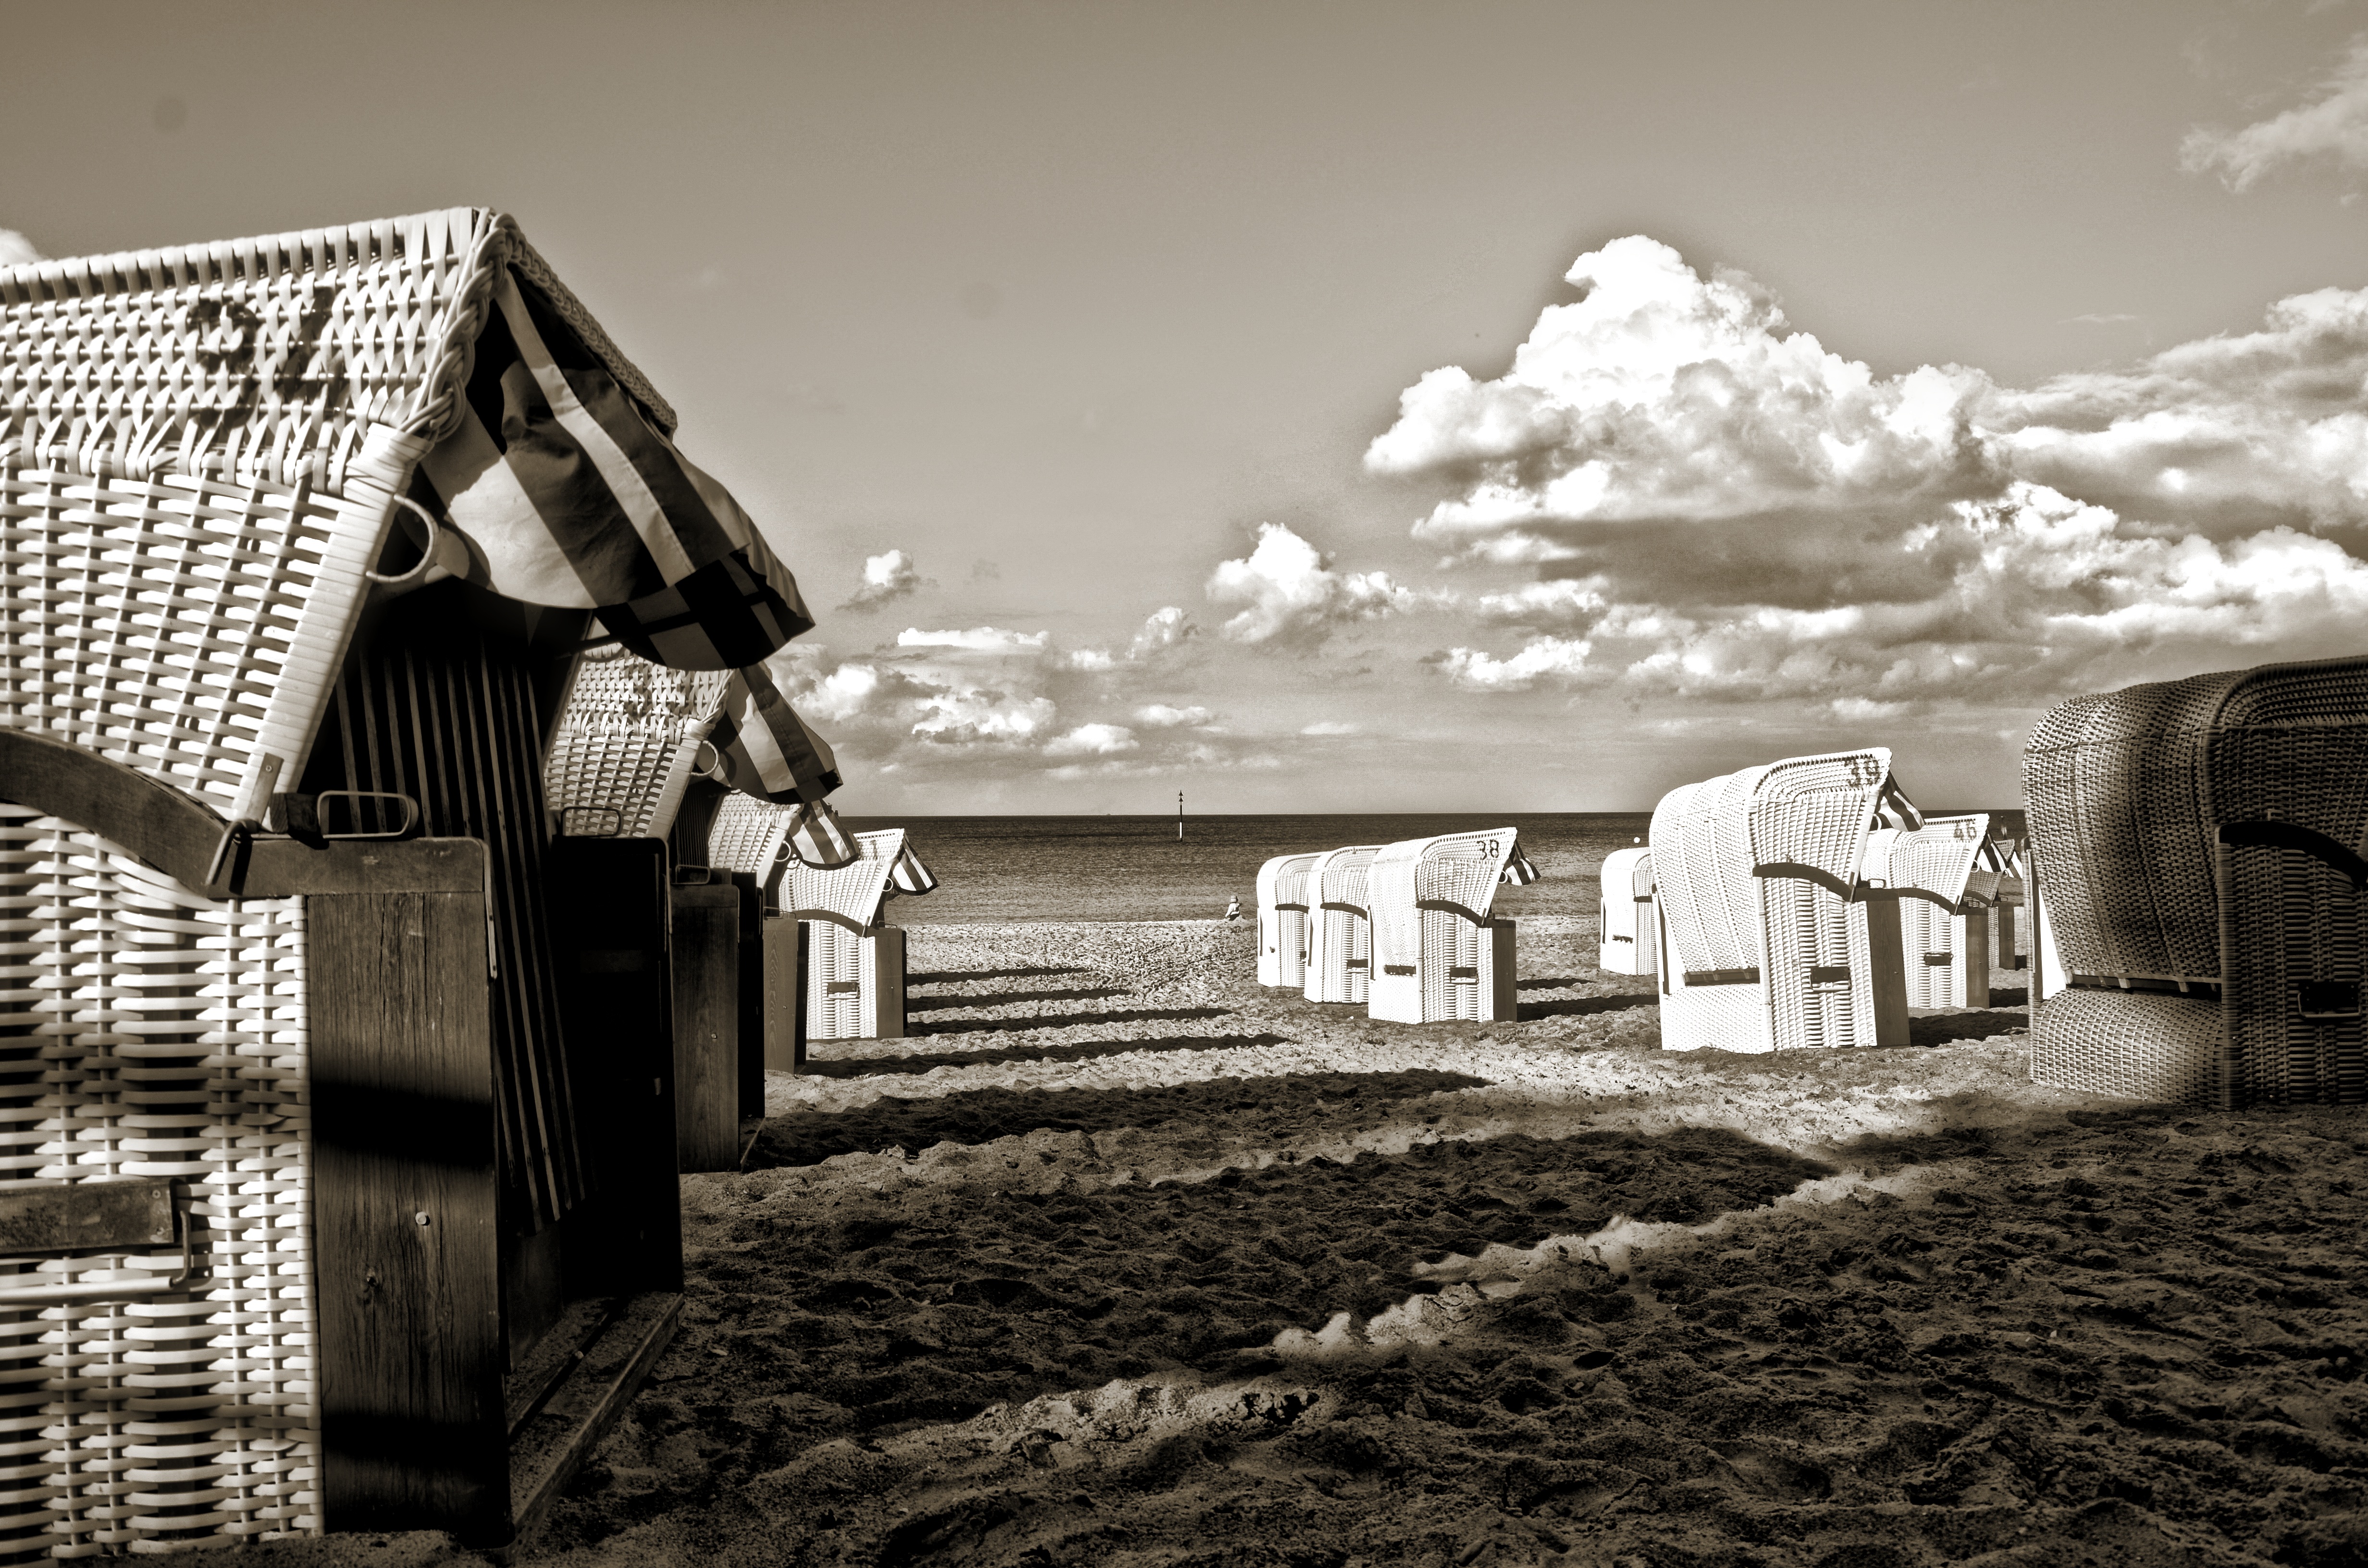
beach, winter, black and white, wood, white, photography, house, darkness, black, monochrome, sepia, photograph, image, cloudy sky, baltic sea, no people, beach chairs, monochrome photography